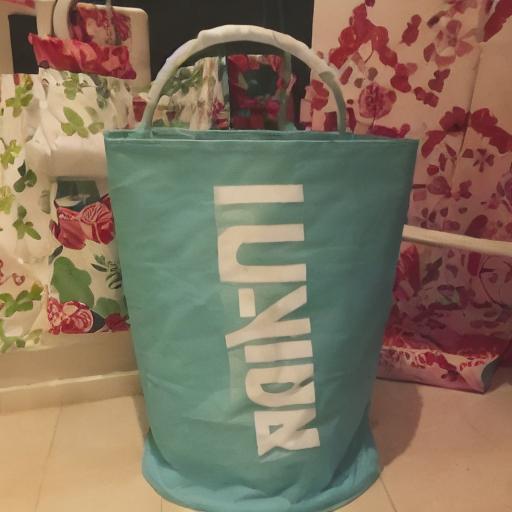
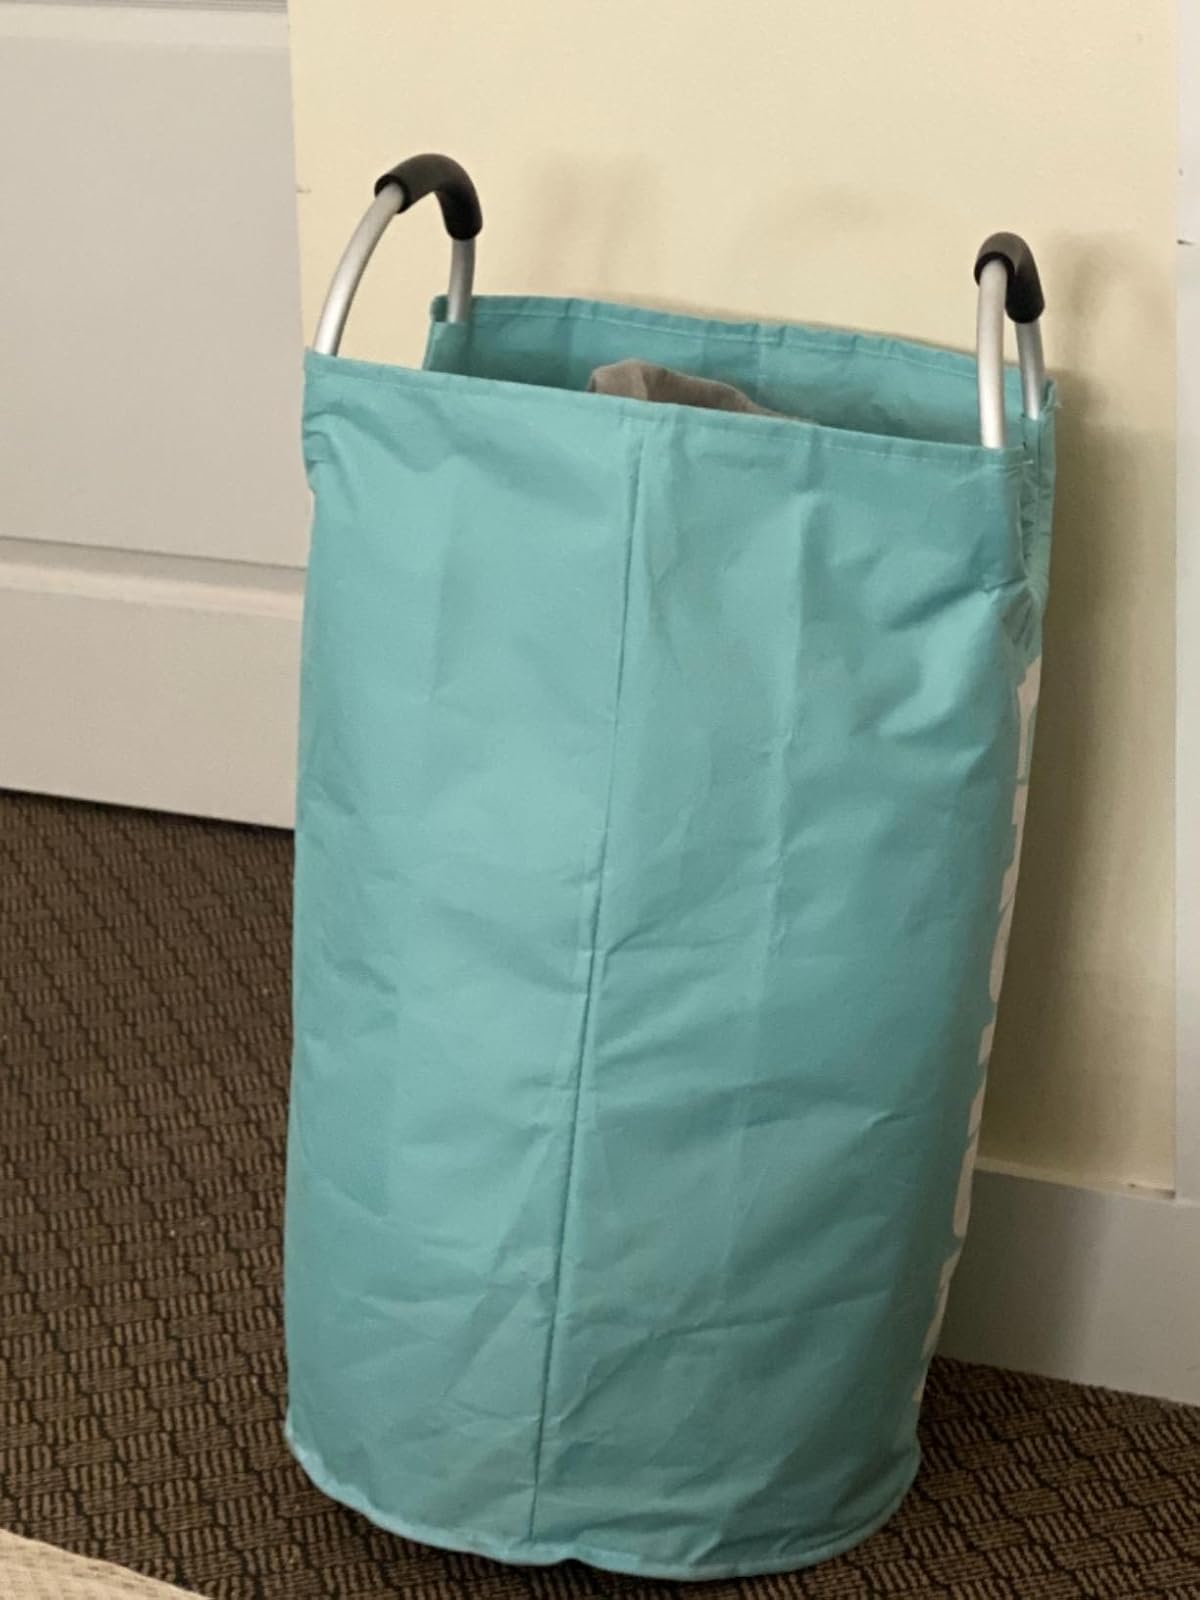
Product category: items_hamper
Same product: no